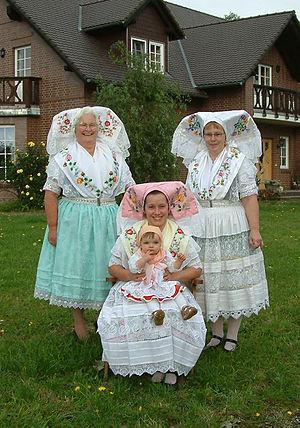
Le costume de la Spreewald est une variante du costume traditionnel sorabe qui était porté dans la région de la Spreewald en Lusace, région historique de l'actuel Brandebourg. Il n'est plus porté aujourd'hui que pour les grandes fêtes religieuses ou pour des manifestations folkloriques.